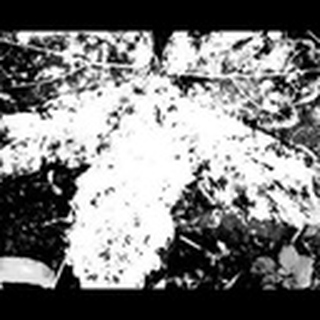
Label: cotton_powdery_mildew